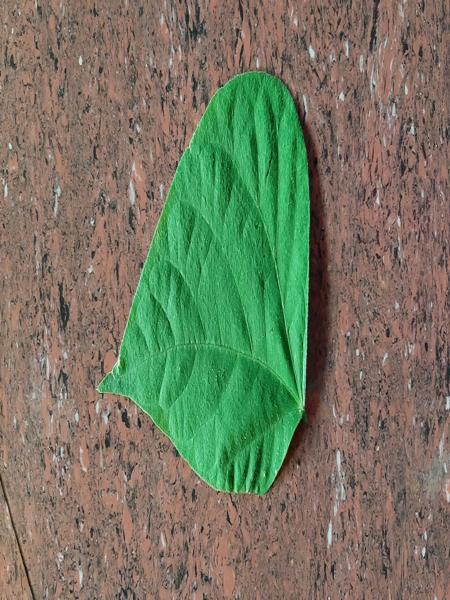
Plant: Beans